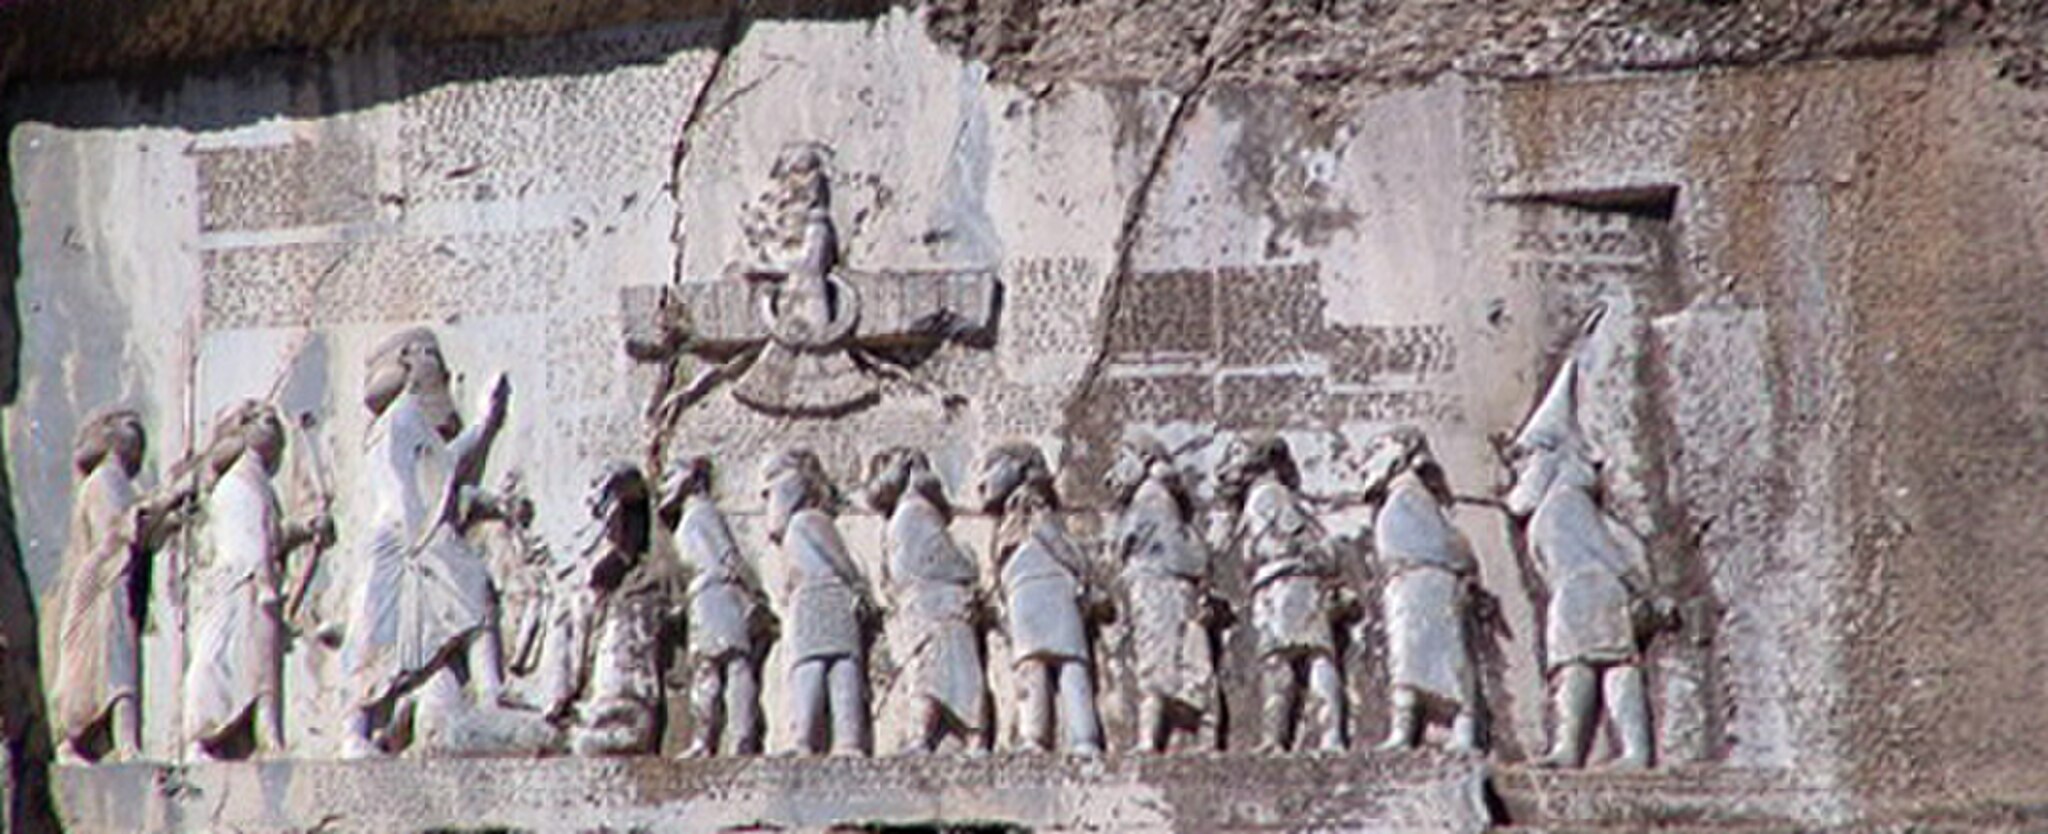
Title: Darius I the Great's inscription (cropped)
Description: Darius I the Great's inscription. Possibly an influence in the en:stele series for the Ptolemies, III, IV, and V-(V for the Rosetta Stone); Ptolemy II also had a Victory Stele , though not bilingual
Date: 2011-09-02 15:03
Categories: 6th century BC, 5th century BC, GFDL, Taken with Canon PowerShot S1 IS, Retouched pictures, Behistun Inscription, Skunkha, Images with annotations, License migration redundant, Photographs with aspect ratio of 5:2, Self-published work, Uploaded with derivativeFX, Reliefs of people, Photographs taken on 2005-03-15, Images modified by Ukexpat, Reliefs of kings